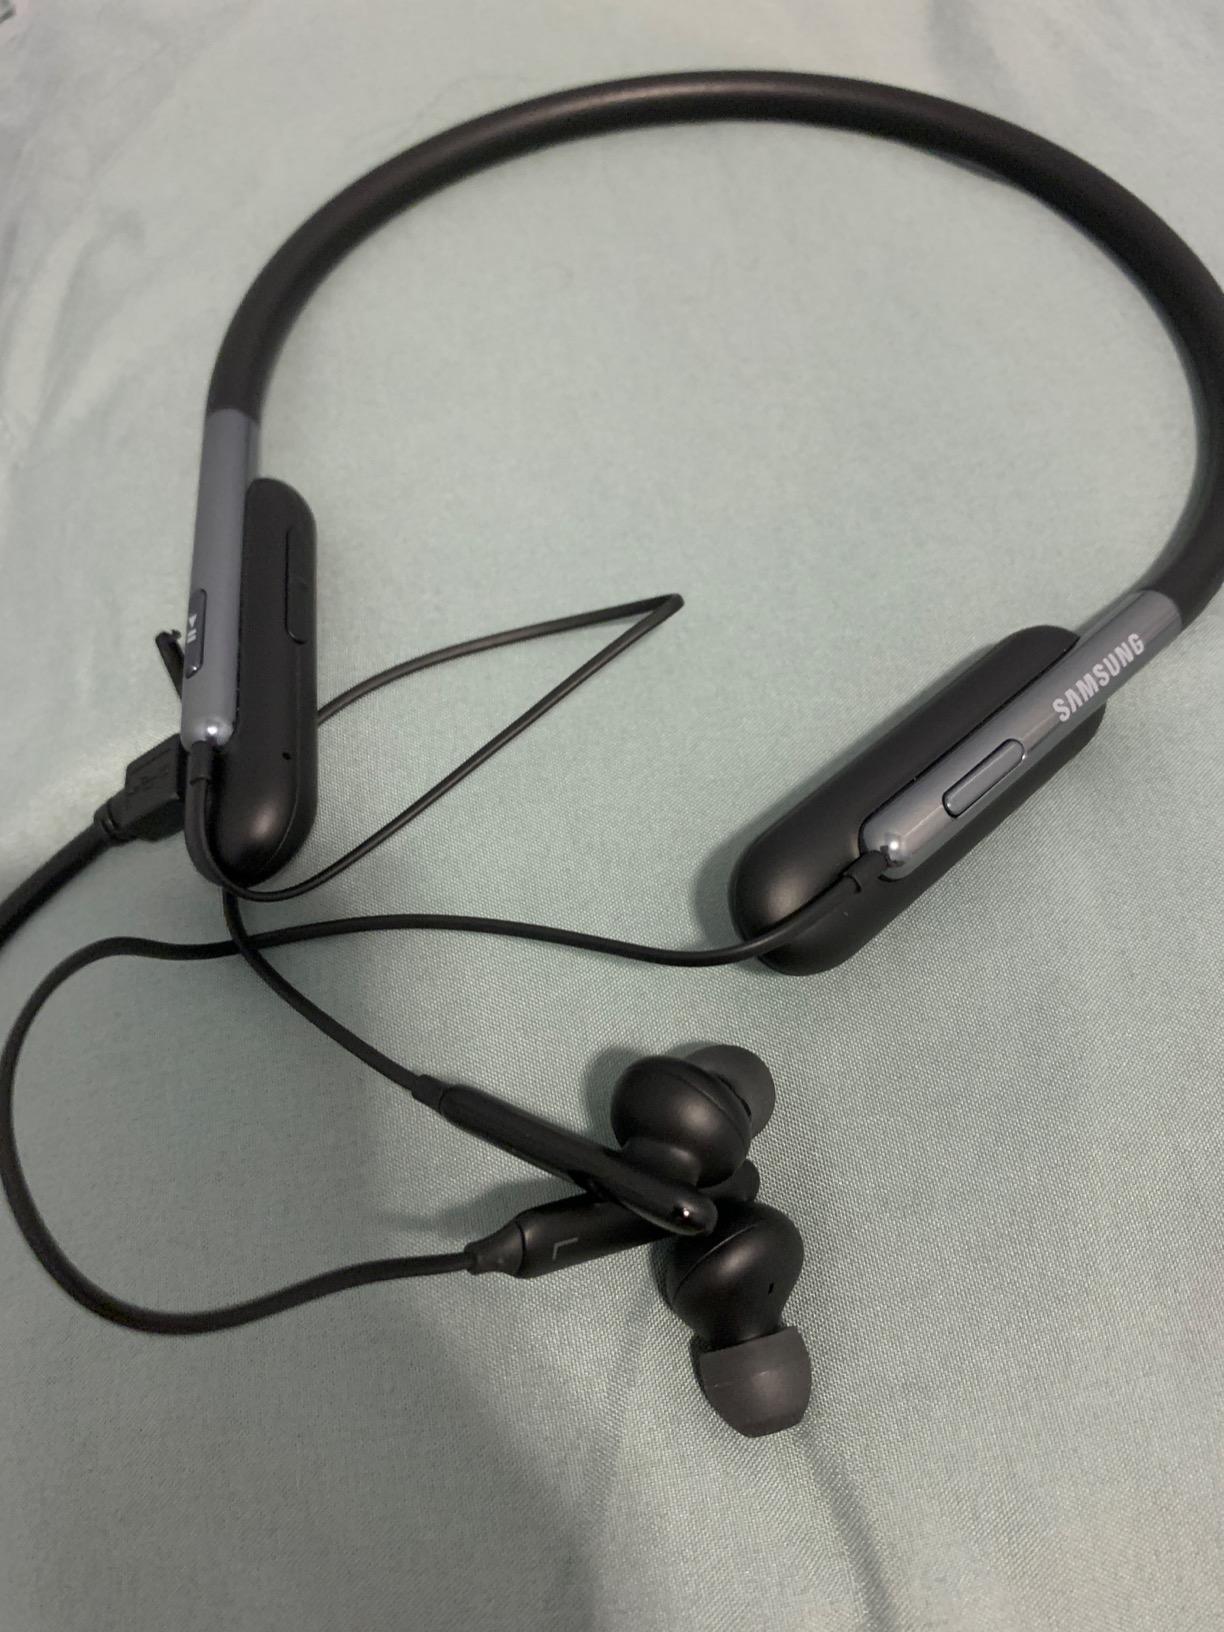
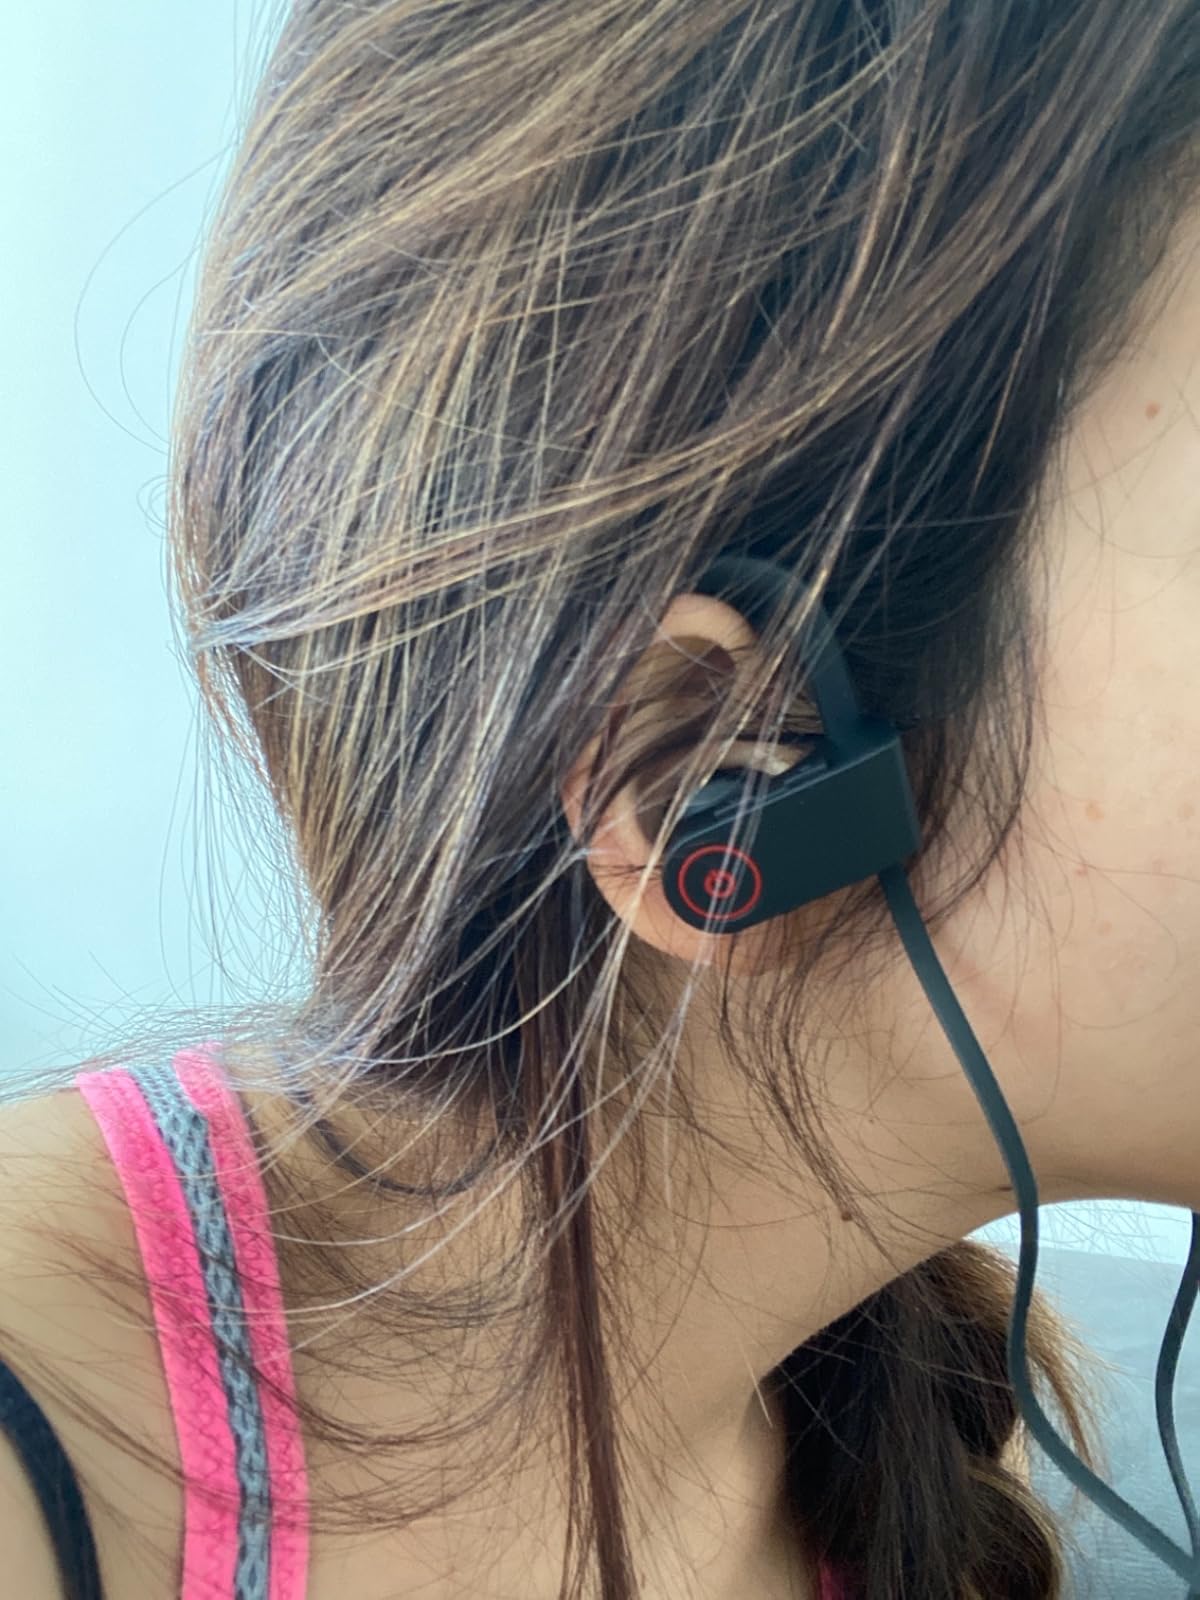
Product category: headphones
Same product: no